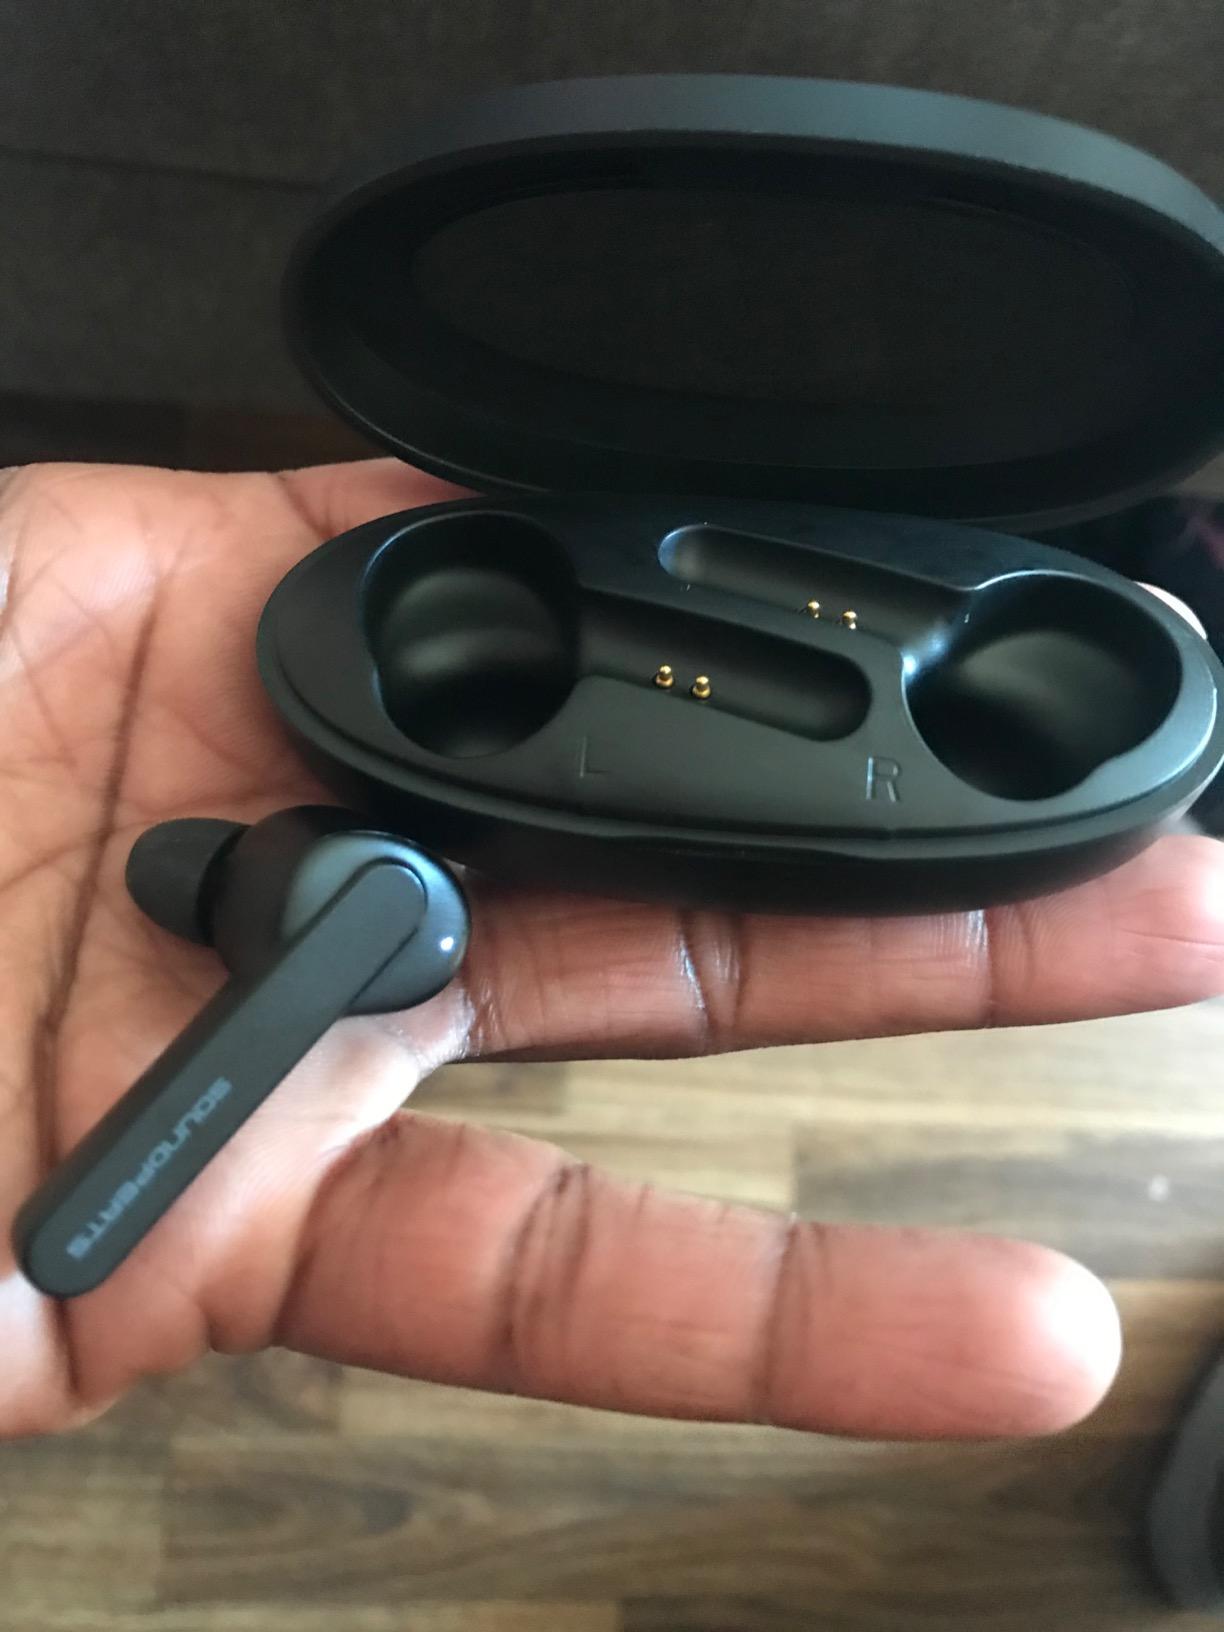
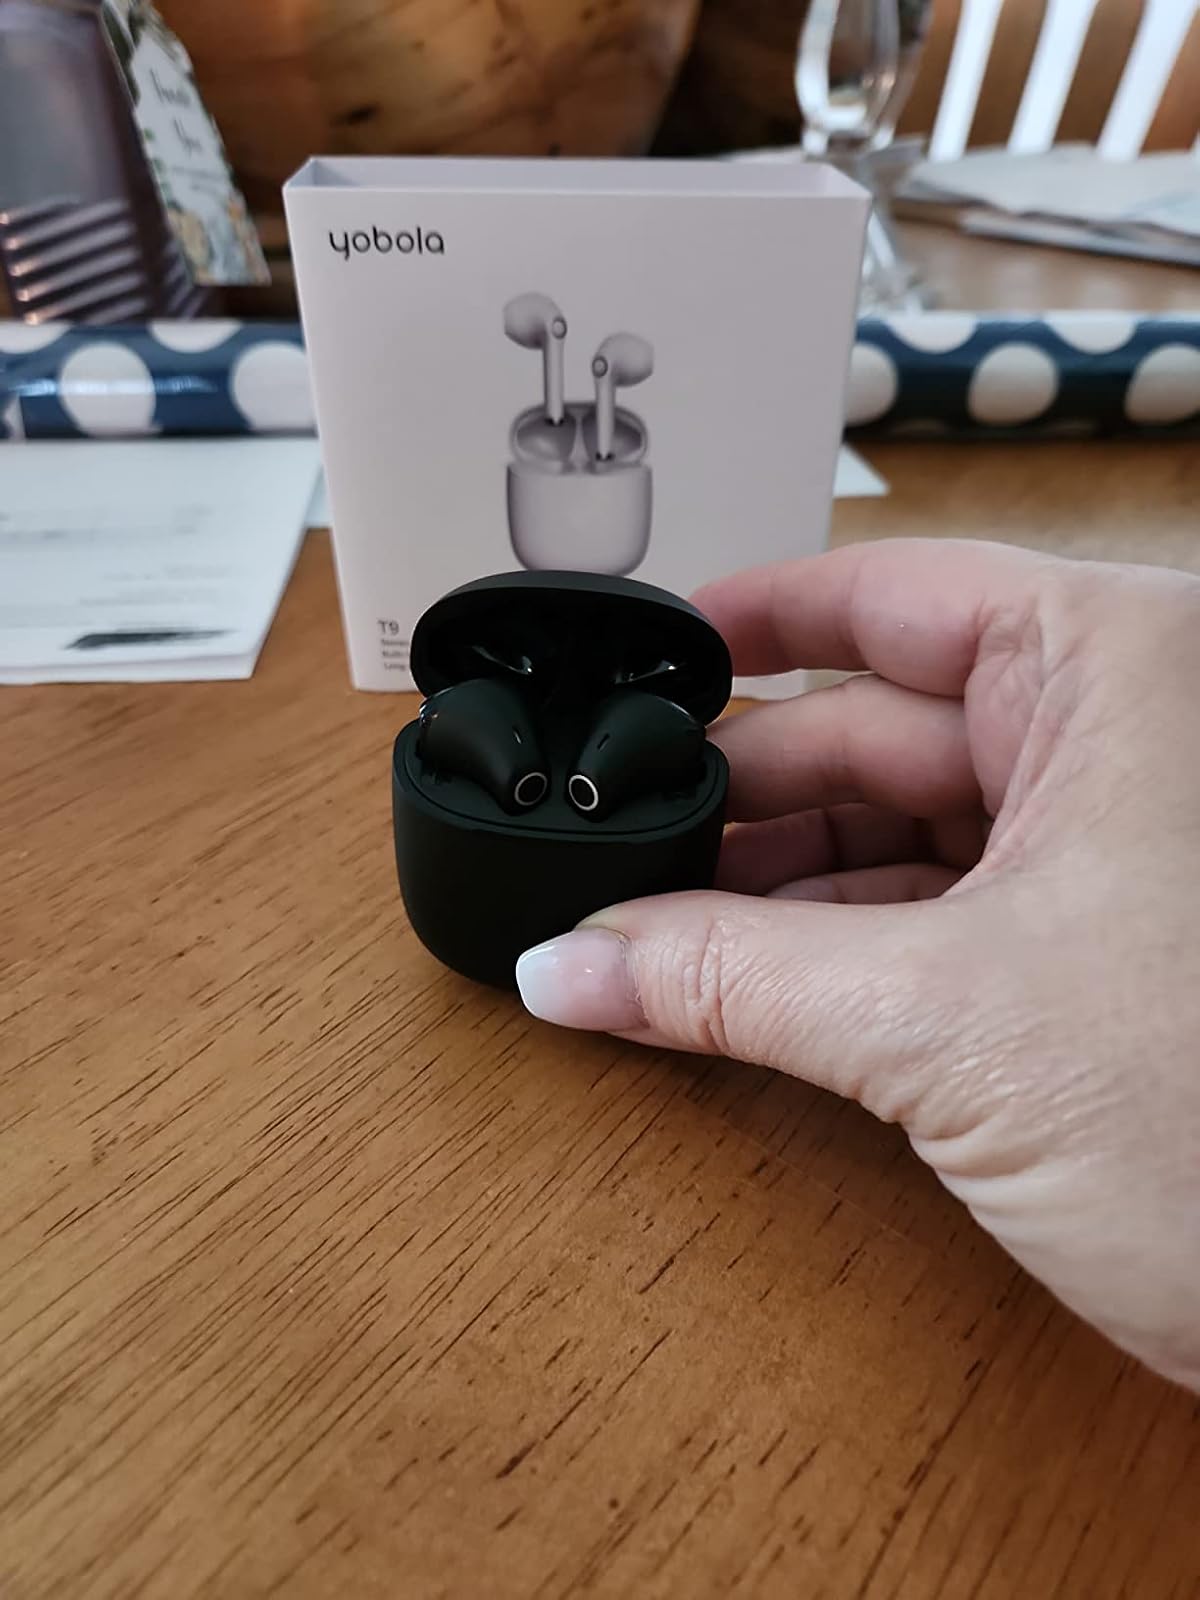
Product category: earbuds
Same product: no